Defense Intelligence Agency

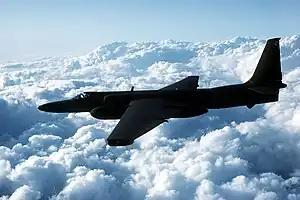
A U-2 reconnaissance plane discovered Soviet missiles in Cuba based on a flight path selected by DIA analysts.

From World War II until the creation of DIA in 1961, the three Military Departments collected, produced and distributed their intelligence for individual use. This turned out to be duplicative, costly, and ineffective as each department provided their own, often conflicting estimates to the Secretary of Defense and other Federal agencies.